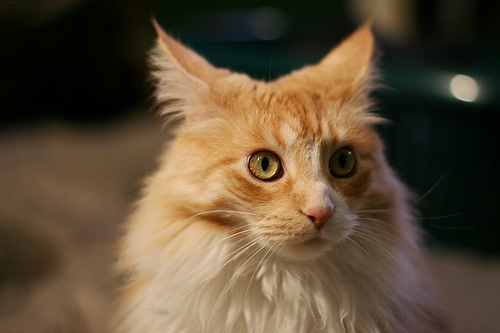
Animal: cat
Breed: Maine Coon